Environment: real
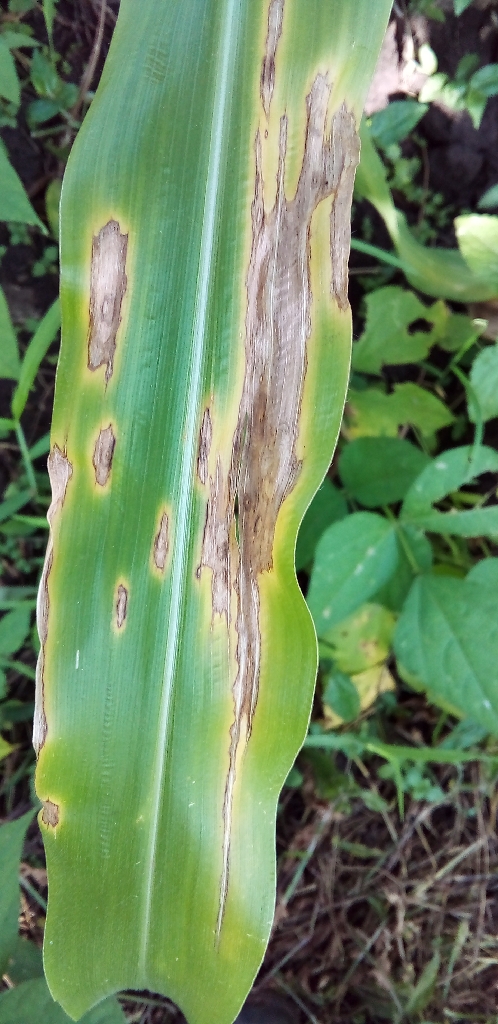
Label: northern_corn_leaf_blight